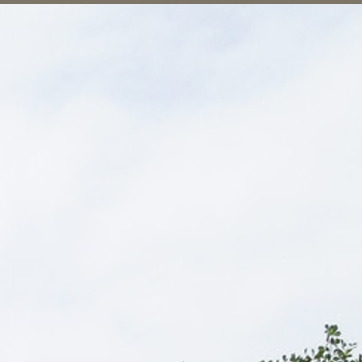
Material: sky